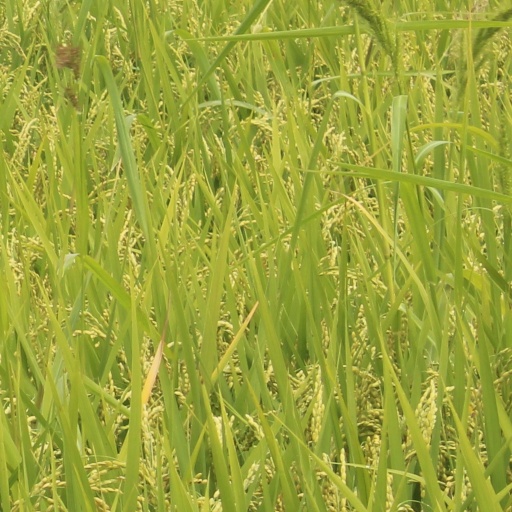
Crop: rice